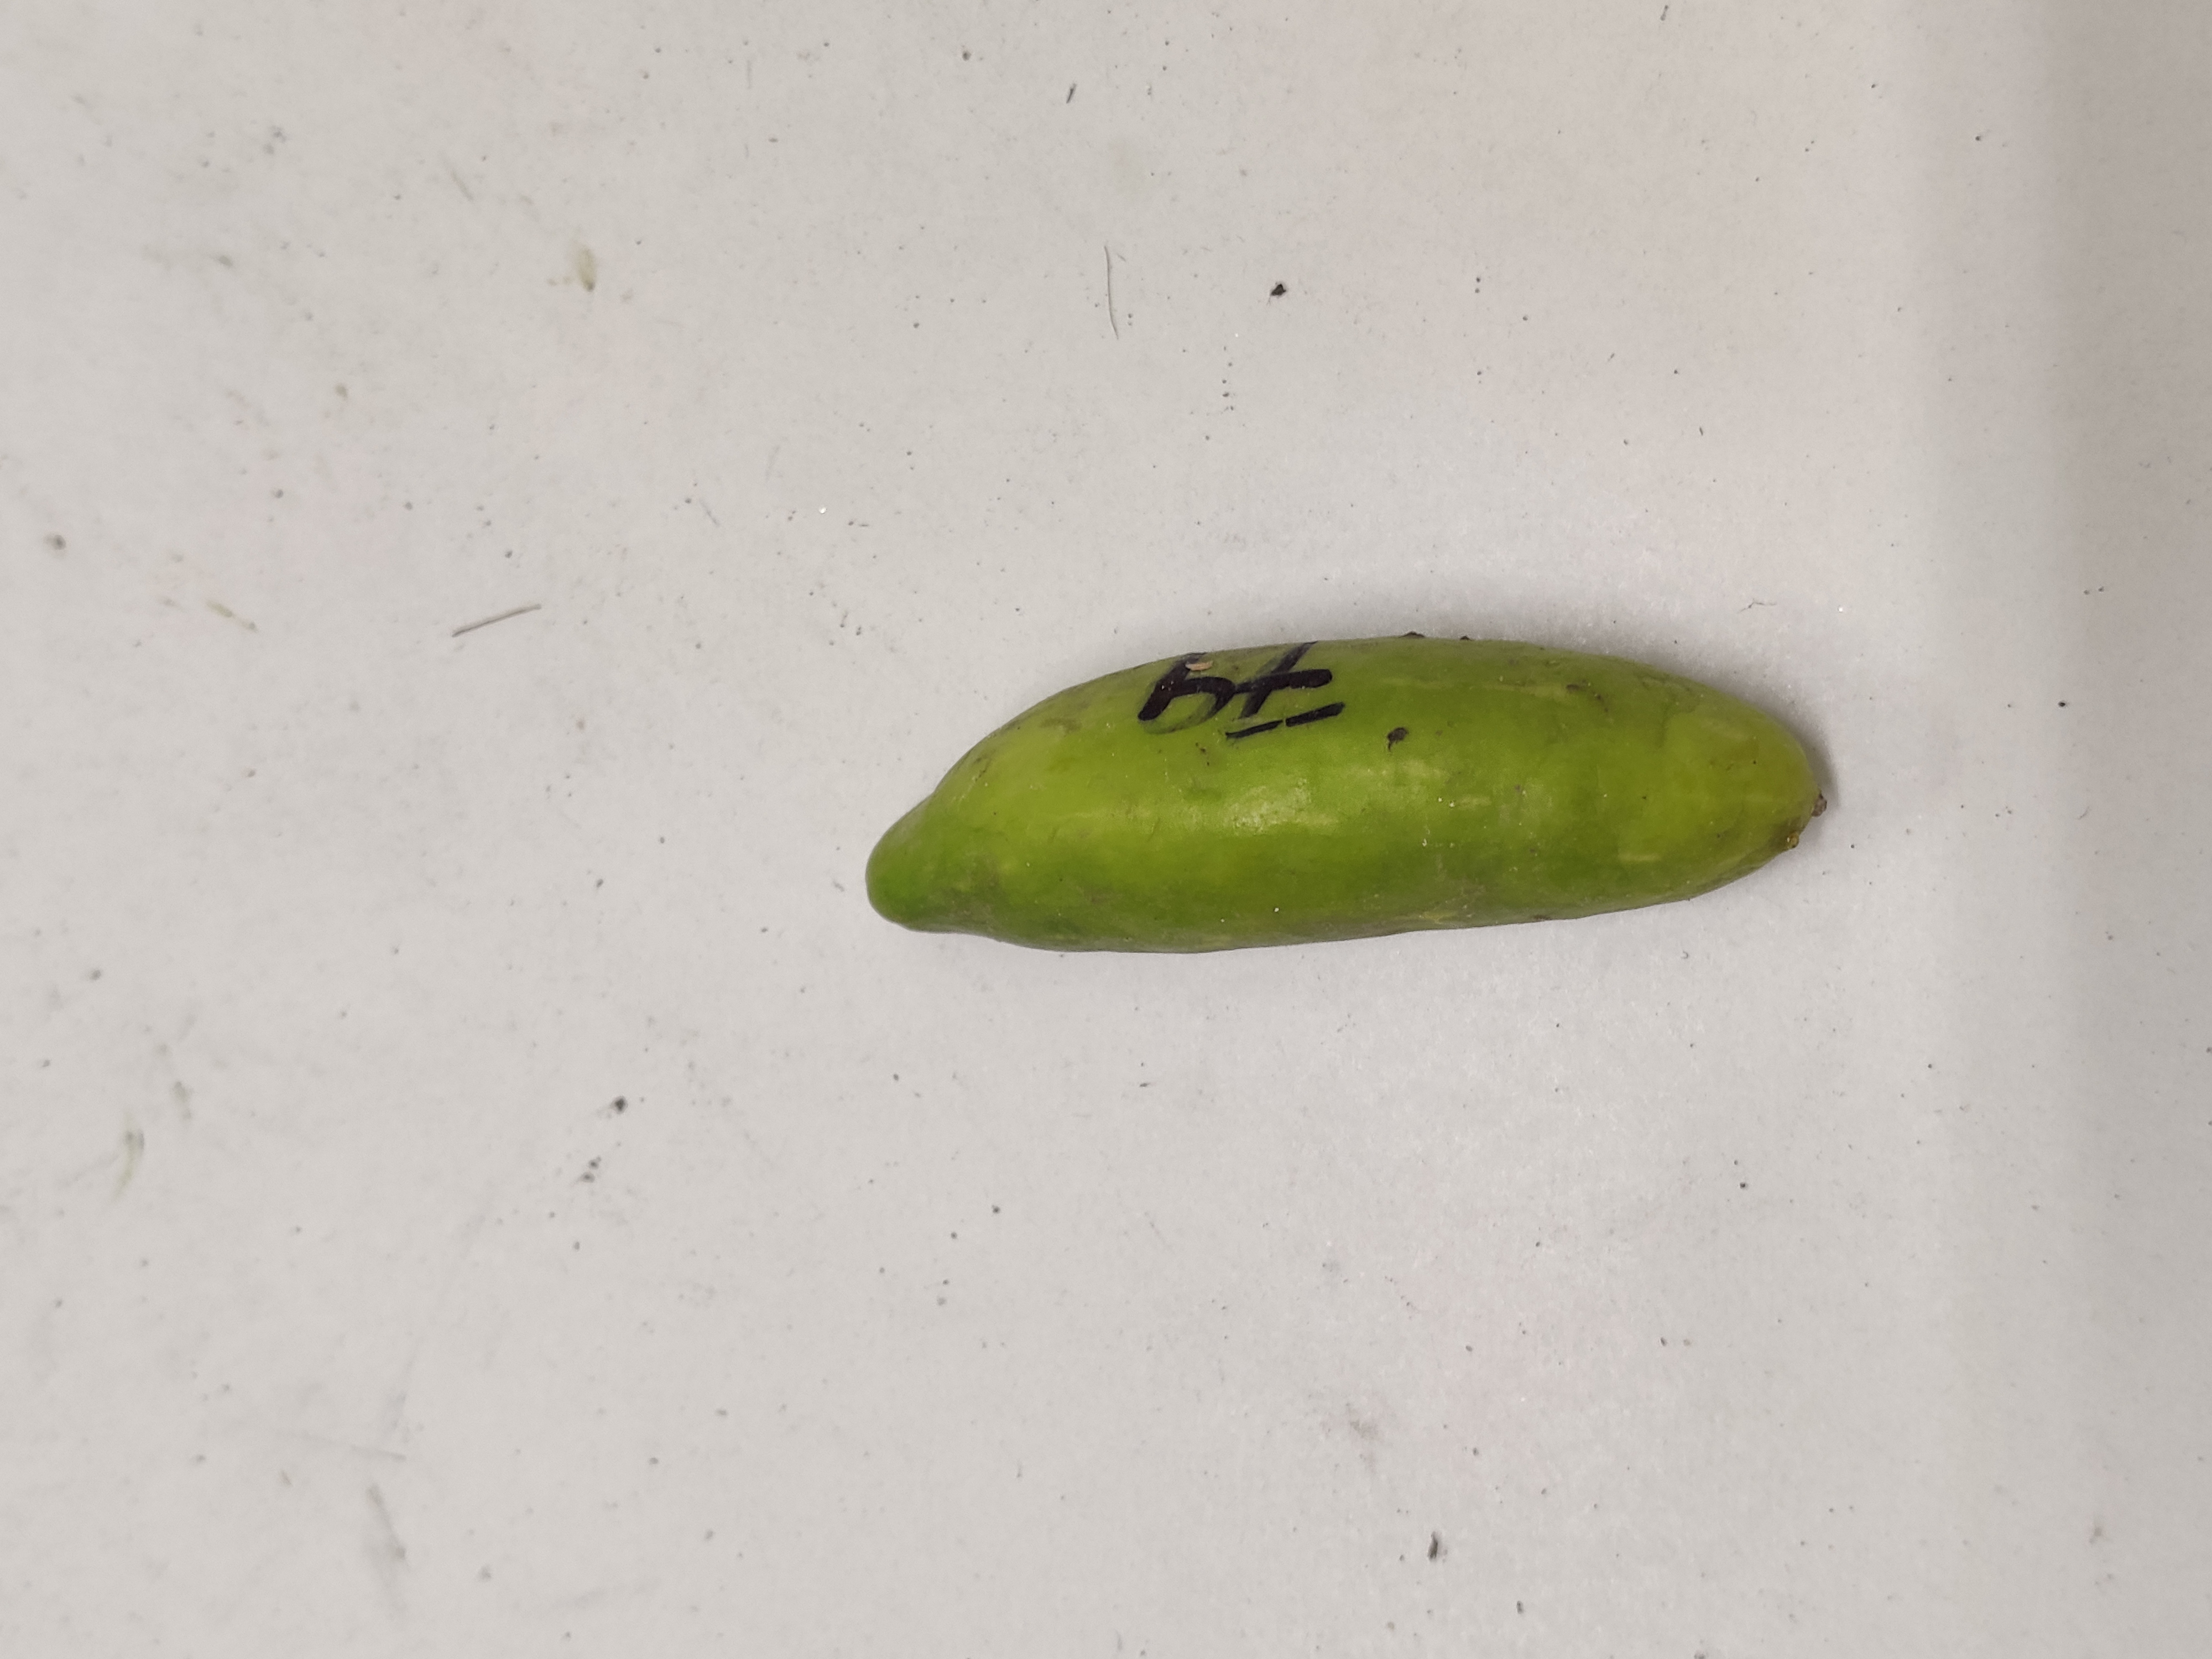
Crop: Ivy Gourd
Condition: Severely Damaged